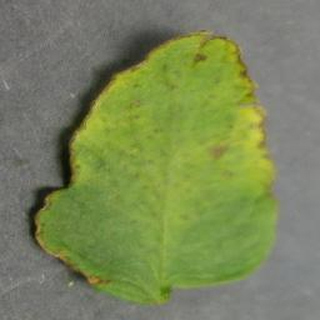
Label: tomato_yellow_leaf_curl_virus